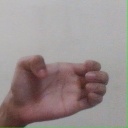
अक्षर: ख